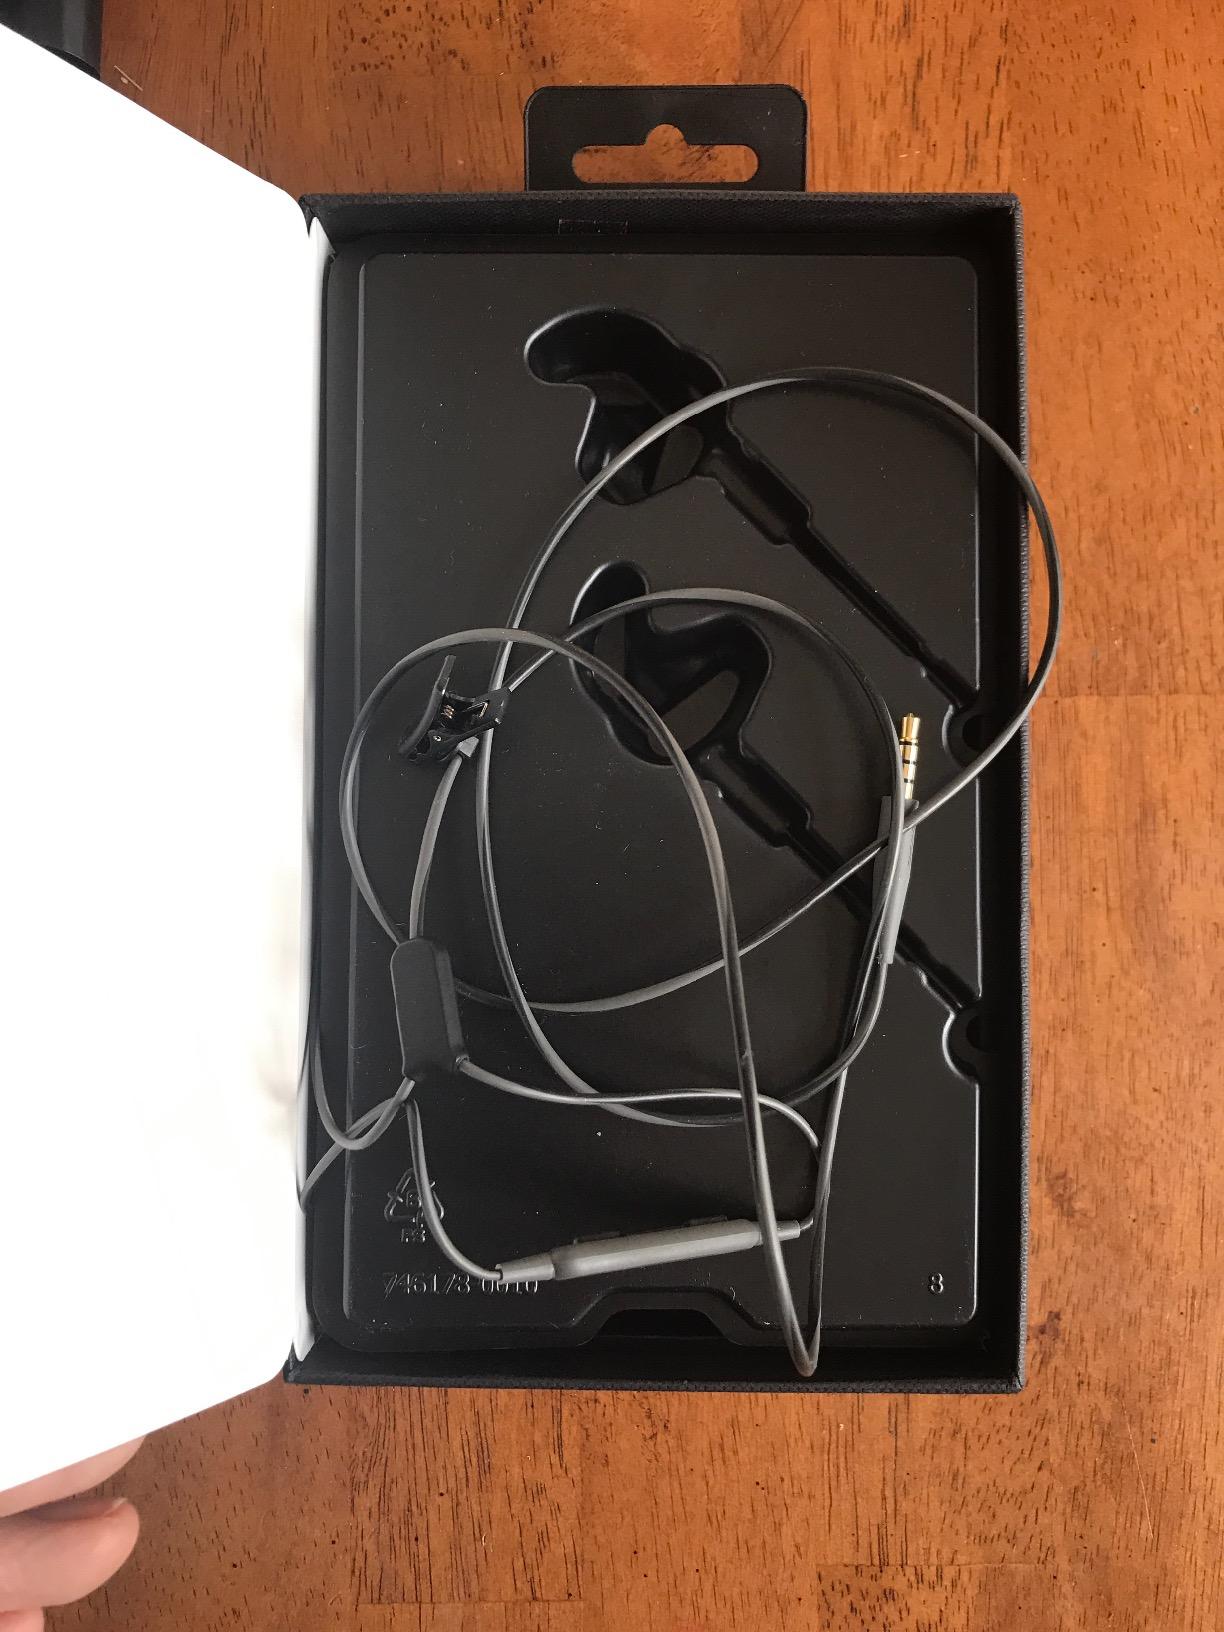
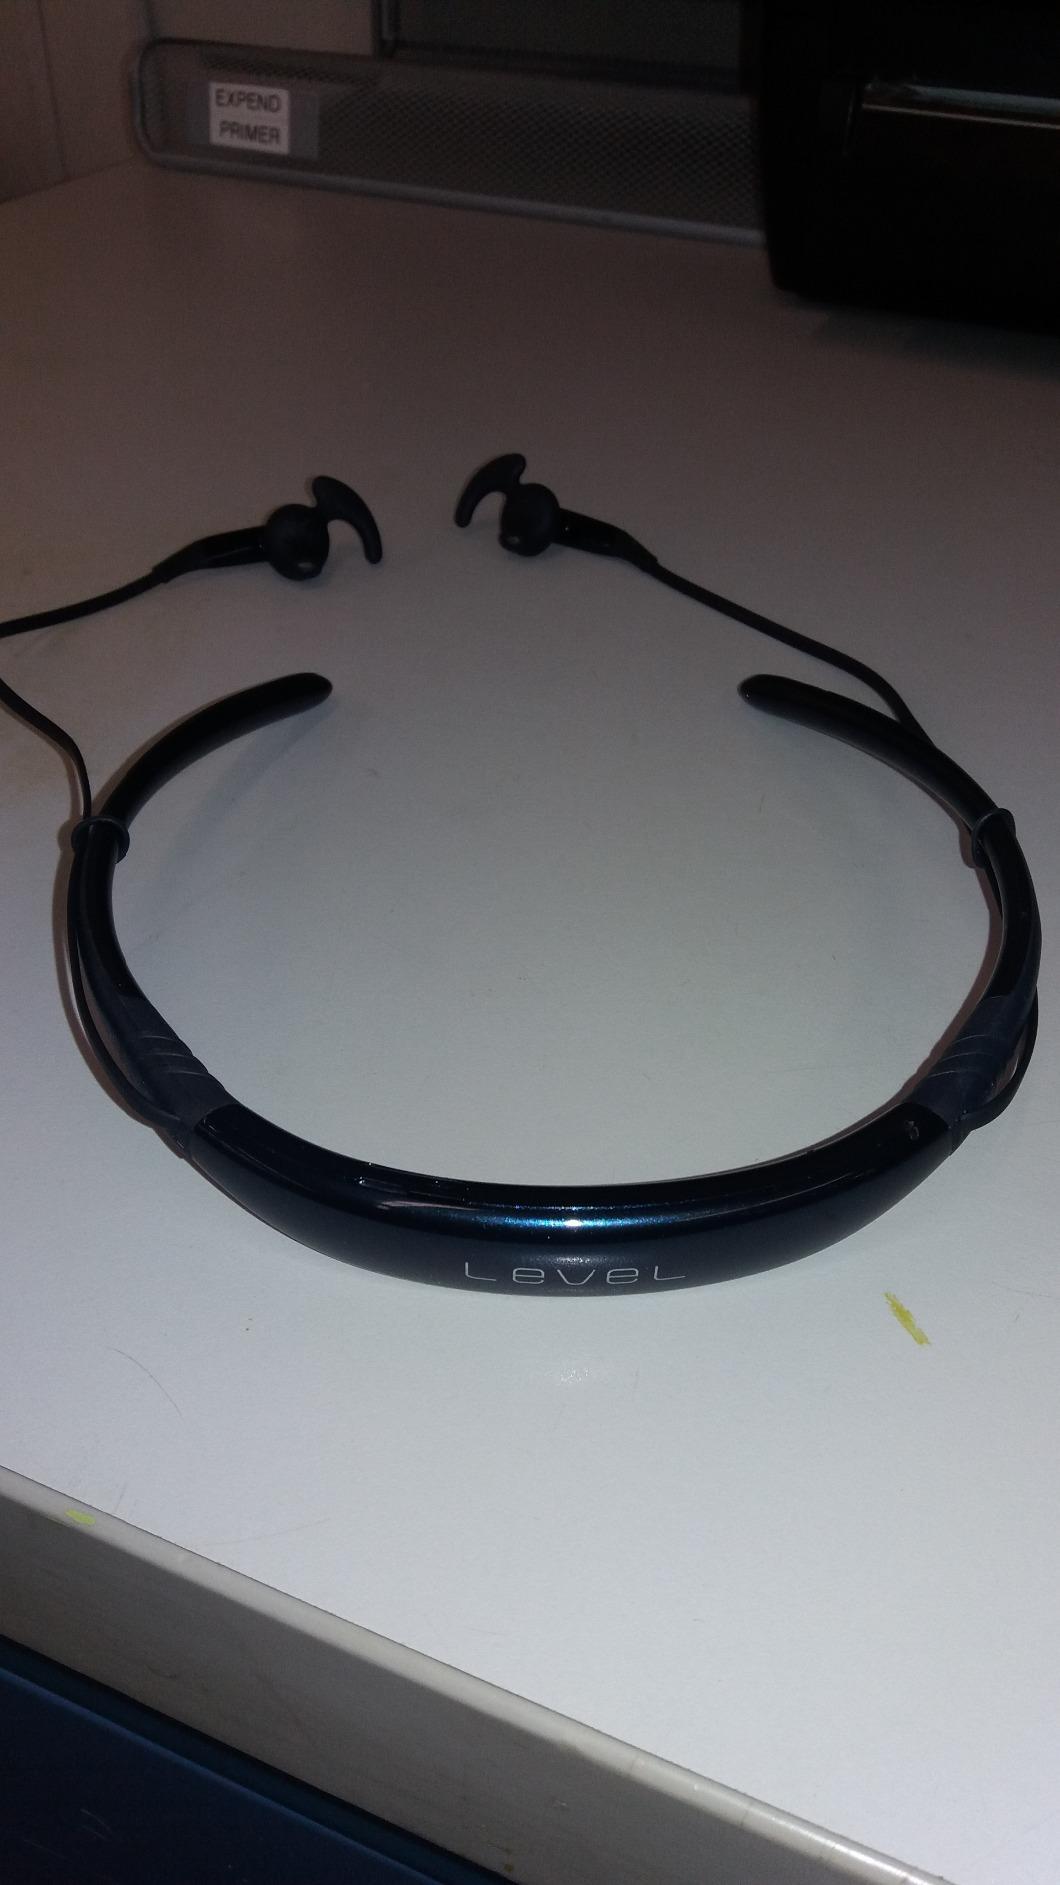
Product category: headphones
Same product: no